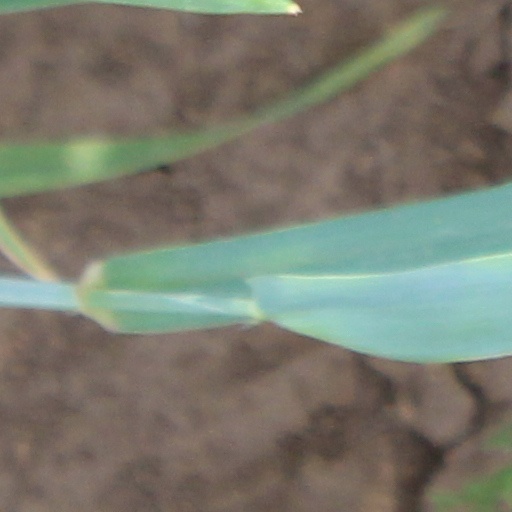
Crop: wheat